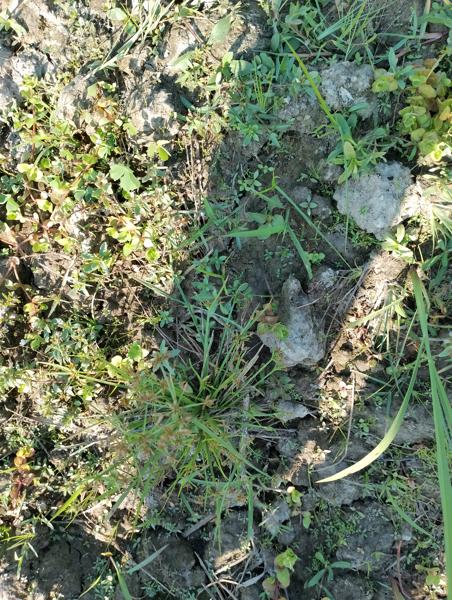
Weed species: Cyperus ochraceus